Cesare Magistrini

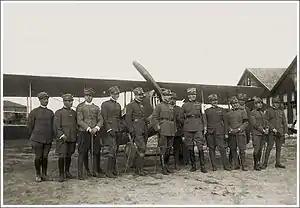

Sergente Cesare Magistrini began his lengthy aviation career as a World War I flying ace credited with six confirmed and four unconfirmed aerial victories.